Ultimate Aircraft 10 Dash

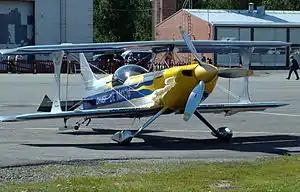

The Ultimate Aircraft 10 Dash is a Canadian single-seat sport and aerobatic biplane designed and built by Ultimate Aircraft Corporation of Guelph, Ontario.